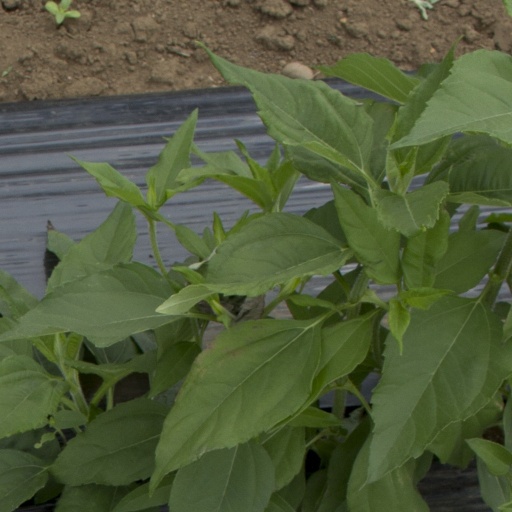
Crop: Jerusalem artichoke